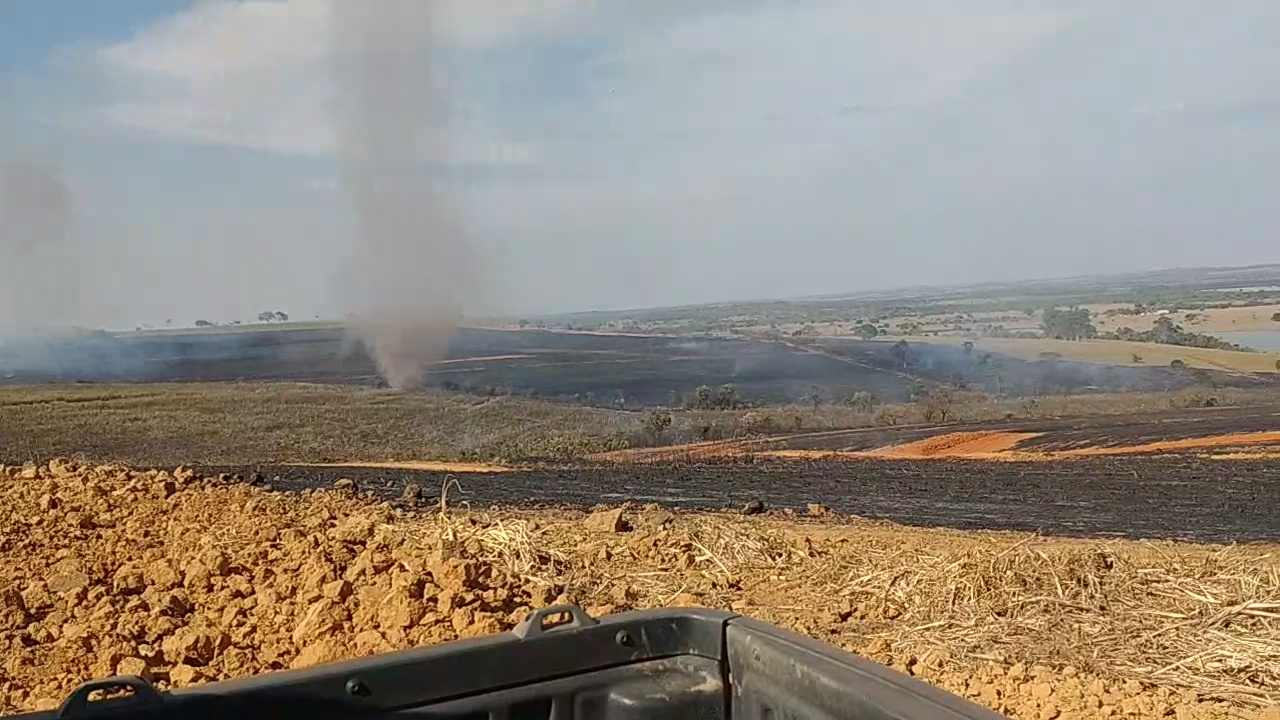
Fire: no
Smoke: yes